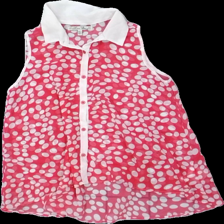
View: front
Type: Blouse
Category: Children
Brand: Not in the list
Brand text on label: miss snob
Colors: Pink, White
Material: 100% poly
Pattern: Dots
Cut: Regular
Size: 146
Season: All
Price range: <50
Recommended usage: Export
Comment: dragna trådar